Snead, Powys

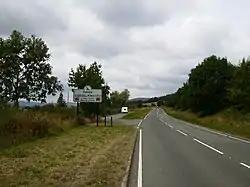
The border between England and Wales at Snead

It is situated on the A489 road and the River Camlad. The English border is immediately to the east of the village. The small town of Bishop's Castle is to the south.